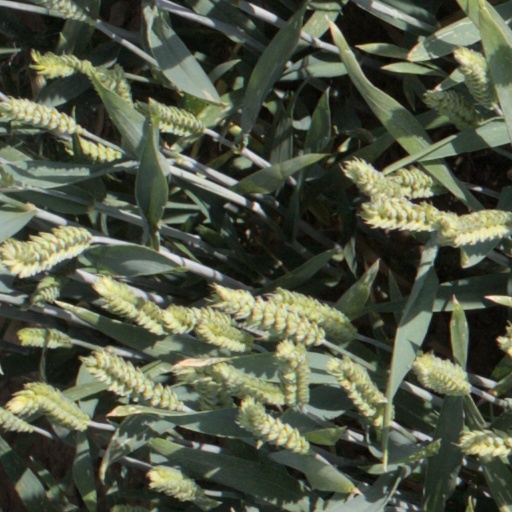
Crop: wheat